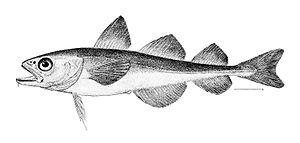
La morue polaire est la seule espèce de Gadidae du genre Boreogadus. Elle ne doit pas être confondue avec le cabillaud arctique, qui est parfois nommé lui aussi morue polaire.